Izaskun Bengoa

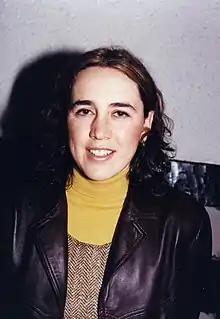
road cyclist

Izaskun Bengoa Pérez (born 14 March 1975) is a road cyclist from Spain. She represented her nation at the 1996 Summer Olympics on the road in the women's road race and on the track in the women's points race.